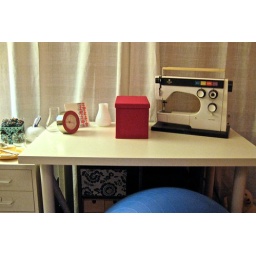
The pink box is the &amp;quot;work in progress&amp;quot; box. The mess that's usually all over this area is neatly shoved in the box. :)